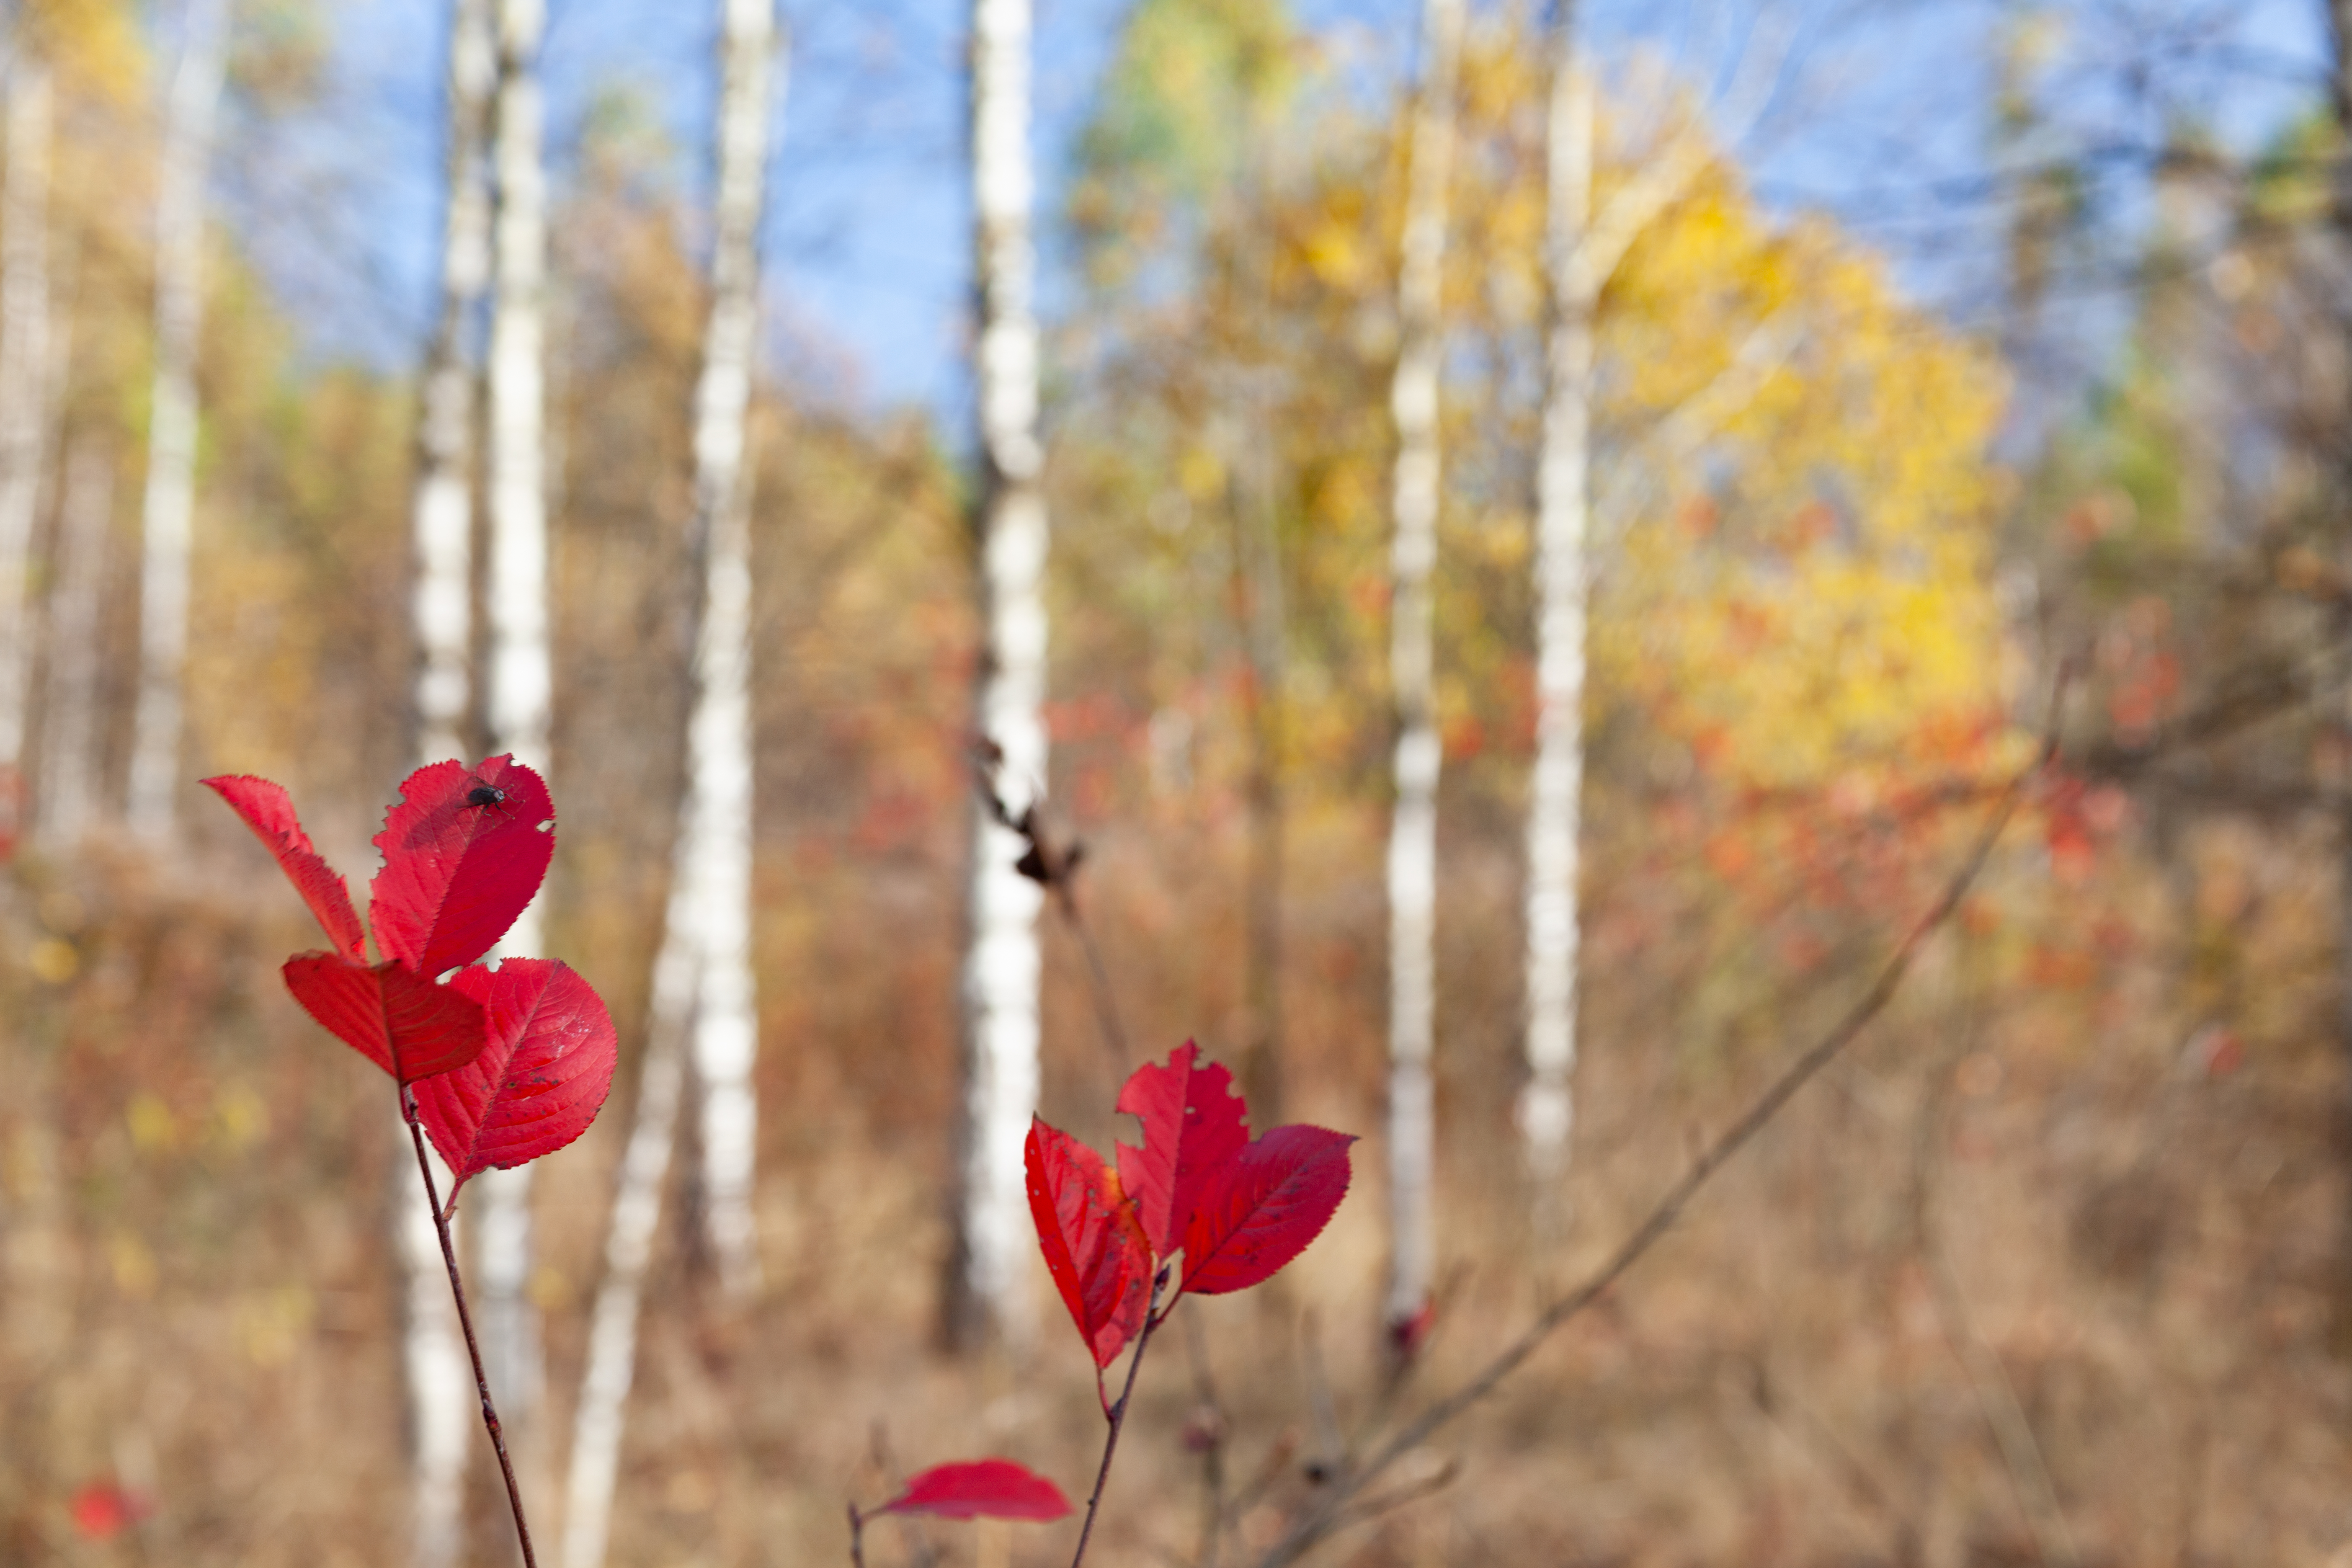
autumn, fall, september, october, birch, trees, forest, woods, blue sky, red leaves, landscape, shallow depth, blur, daylight, nature, red, flower, leaf, plant, natural landscape, natural environment, spring, coquelicot, plant stem, wildflower, tree, sky, petal, flowering plant, grass, bud, Colorfulness, meadow